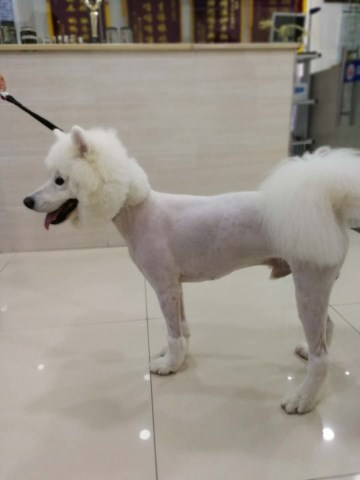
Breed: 2192-n000088-Samoyed